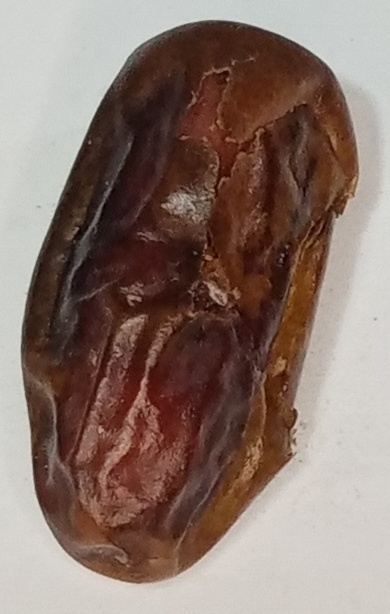
Variety: gajar
Size: small
Grade: grade-2